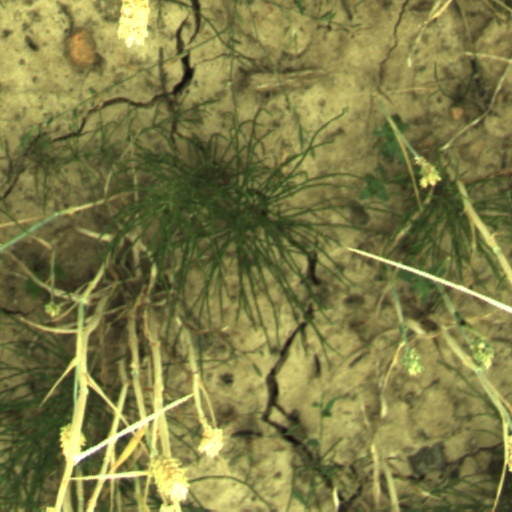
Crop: wheat